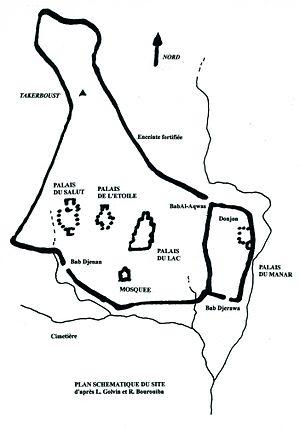
Plan schématique du site archéologique de la Kalla des Béni Hammad, Algérie
La Kalâa des Banû Hammad est un site archéologique situé dans la wilaya de M'Sila, dans la commune de Maâdid, en Algérie. Le site est classé patrimoine mondial par l'UNESCO depuis 1980.